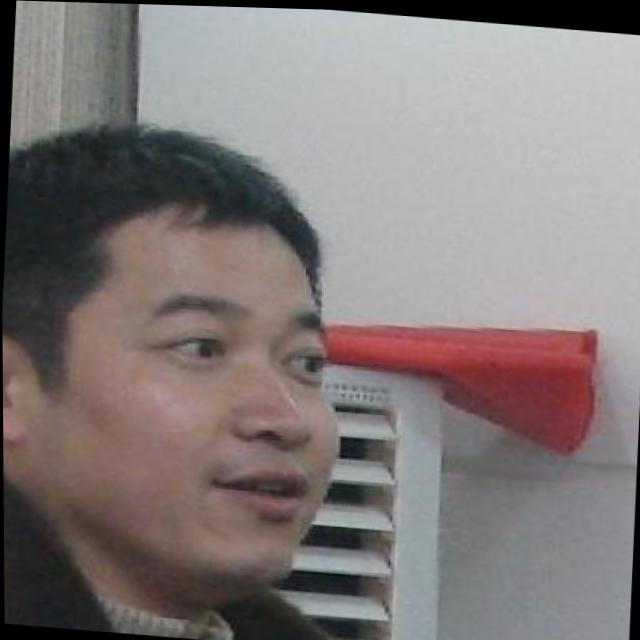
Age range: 21-44